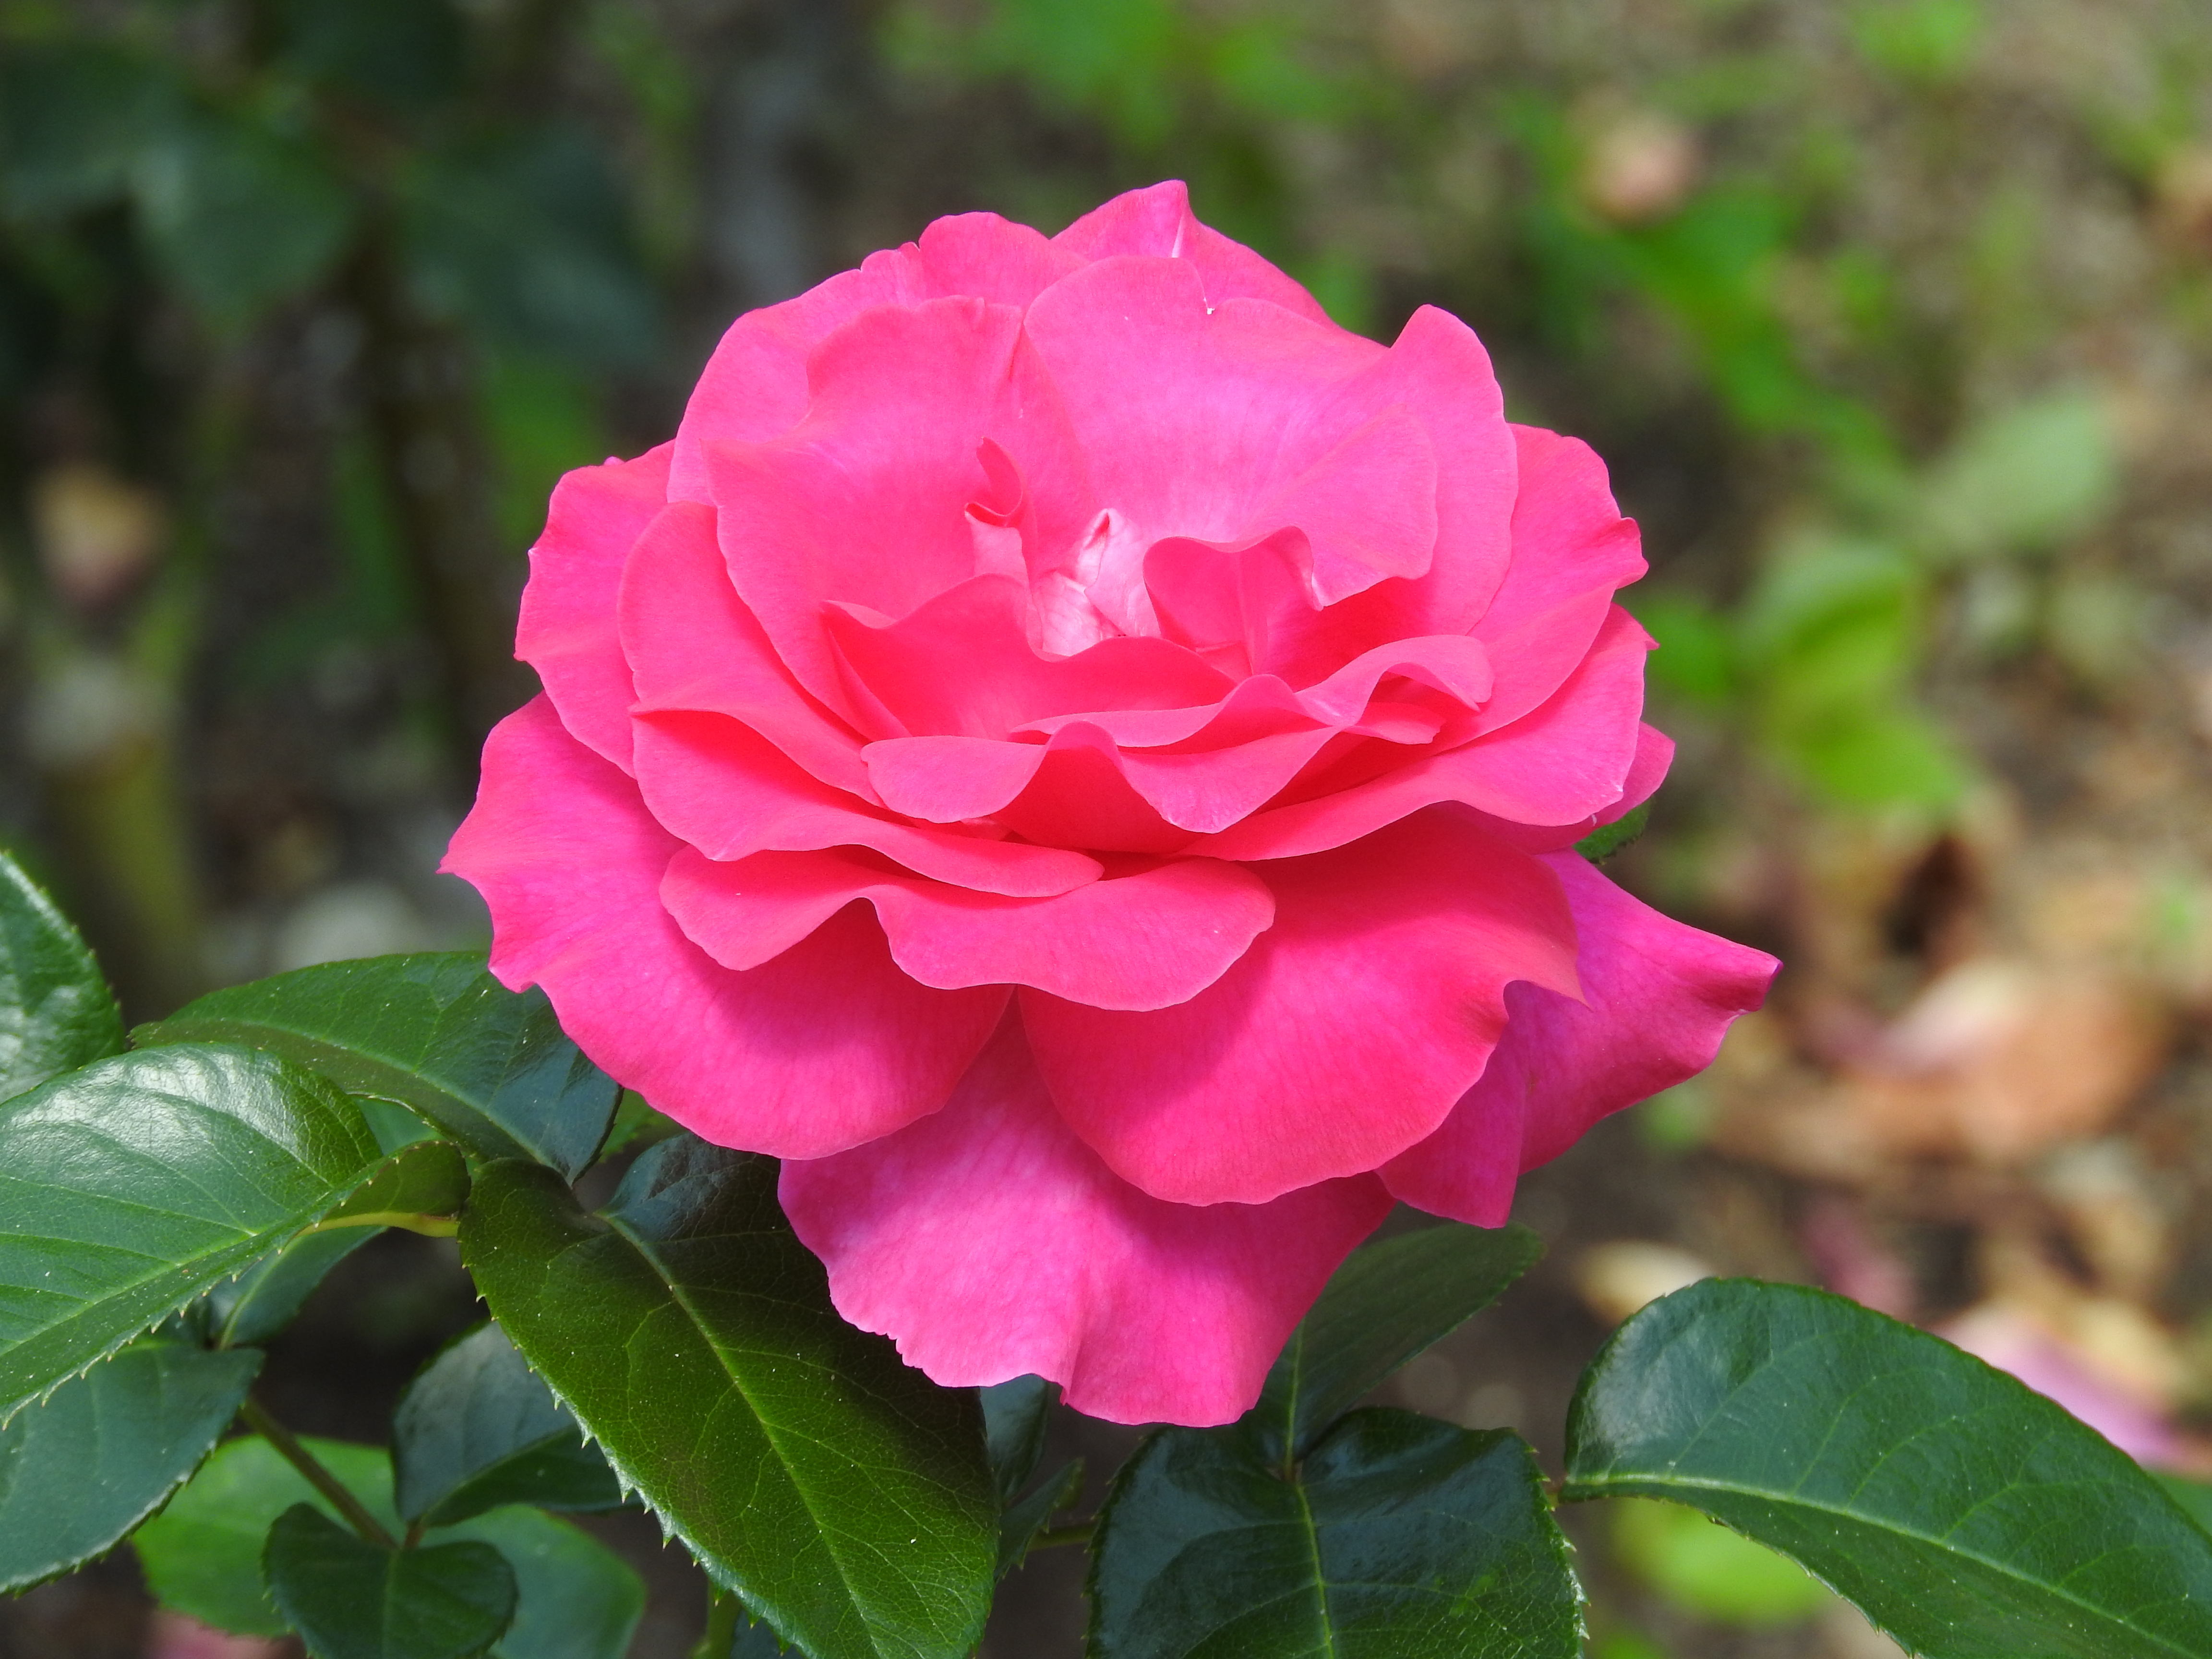
flower, flowering plant, petal, pink, plant, rose family, rose, floribunda, garden roses, botany, rosa centifolia, japanese camellia, china rose, rose order, camellia, camellia sasanqua, Chinese peony, subshrub, theaceae, annual plant, plant stem, impatiens, peony, Hybrid tea rose, rosa gallica, begonia, pink family, shrub, perennial plant